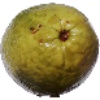
Label: guava